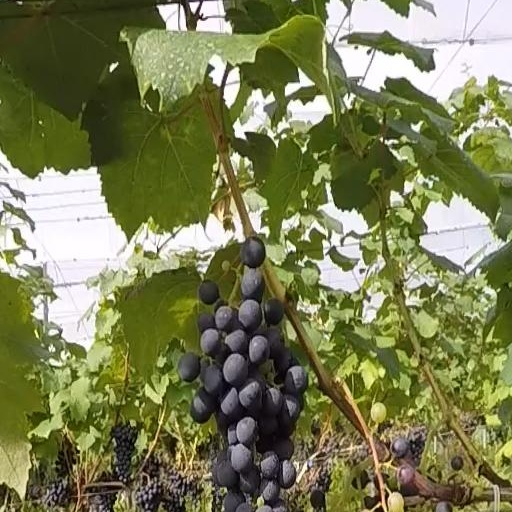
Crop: grape